Satellite phone

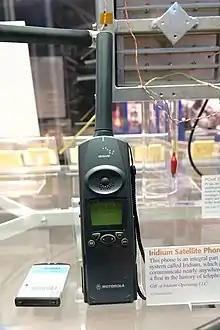
First generation late 1990s Iridium satellite phone

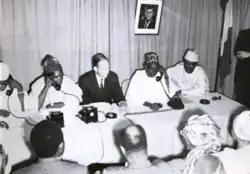
Prime Minister Balewa (2nd from right) talks to President John F. Kennedy on the first live broadcast via the SYNCOM satellite from USNS "Kingsport" in Lagos, Nigeria (1963).

A satellite telephone, satellite phone or satphone is a type of mobile phone that connects to other phones or the telephone network by radio link through satellites orbiting the Earth instead of terrestrial cell sites, as cellphones do. Therefore, they can work in most geographic locations on the Earth's surface, as long as open sky and the line-of-sight between the phone and the satellite are provided. Depending on the architecture of a particular system, coverage may include the entire Earth or only specific regions. Satellite phones provide similar functionality to terrestrial mobile telephones; voice calling, text messaging, and low-bandwidth Internet access are supported through most systems. The advantage of a satellite phone is that it can be used in such regions where local terrestrial communication infrastructures, such as landline and cellular networks, are not available.